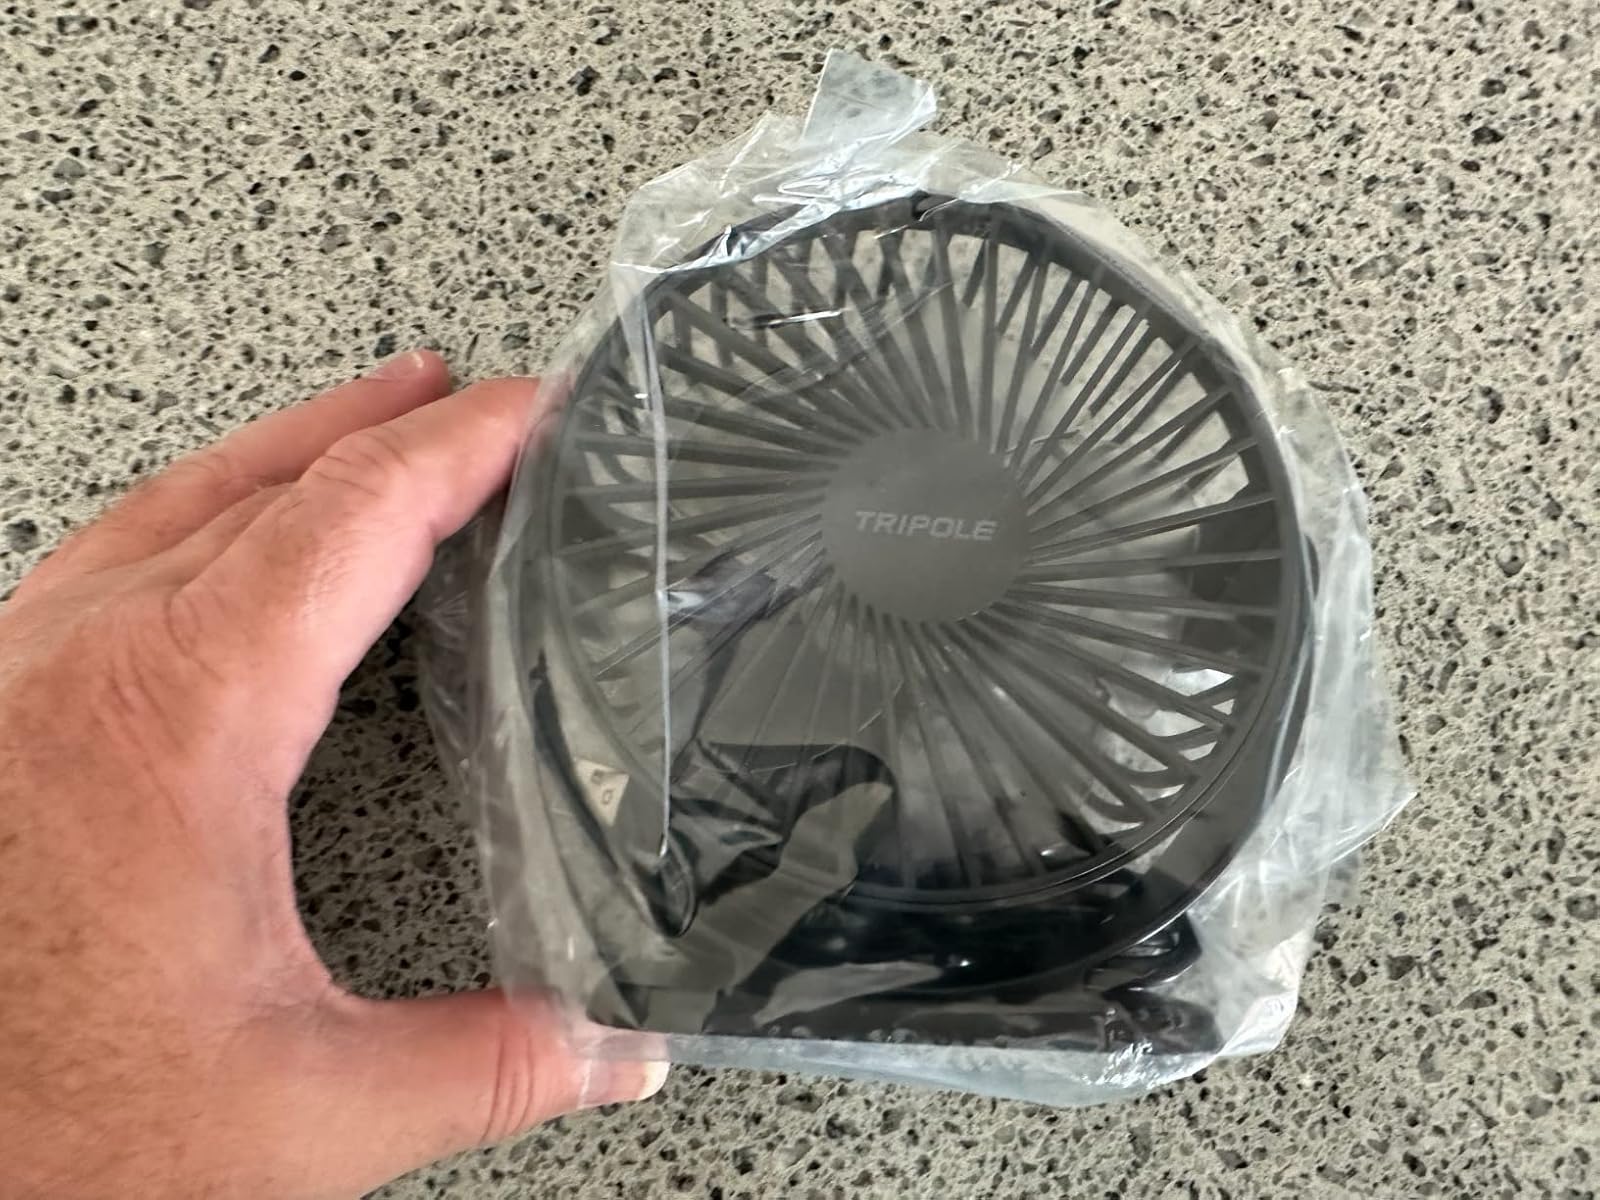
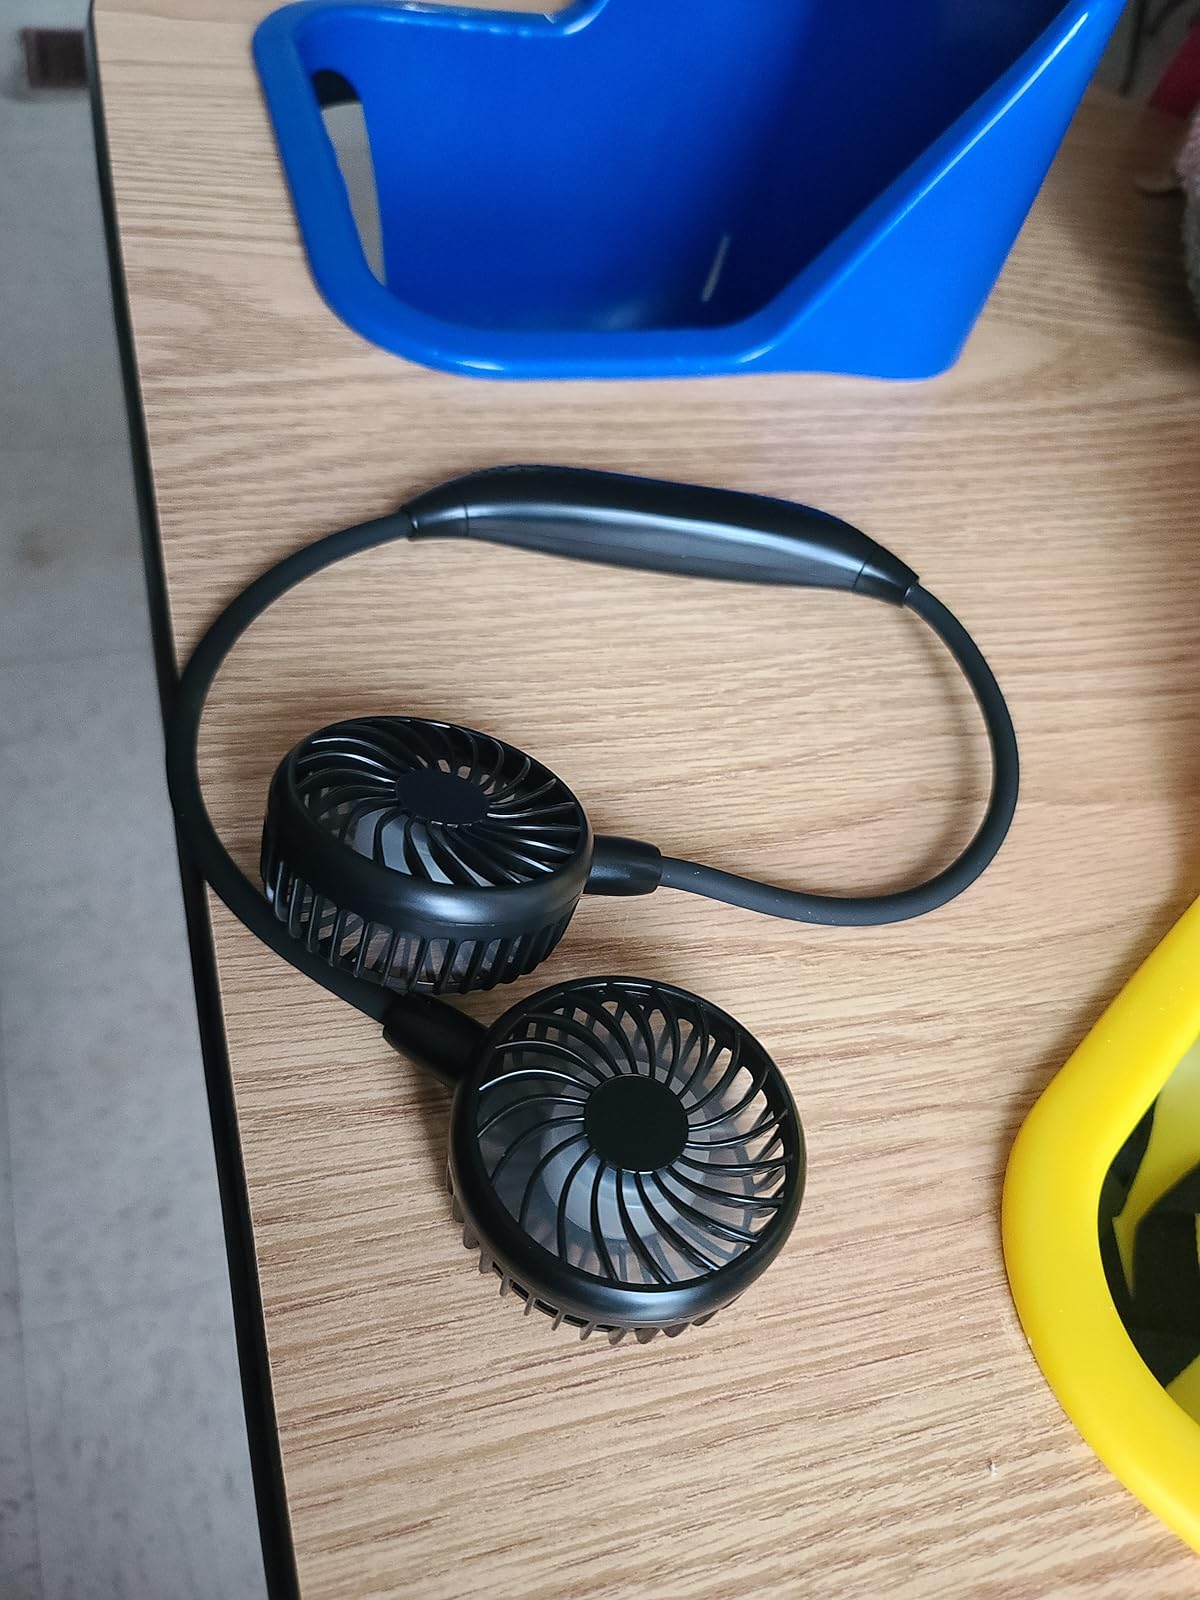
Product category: fan
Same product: no